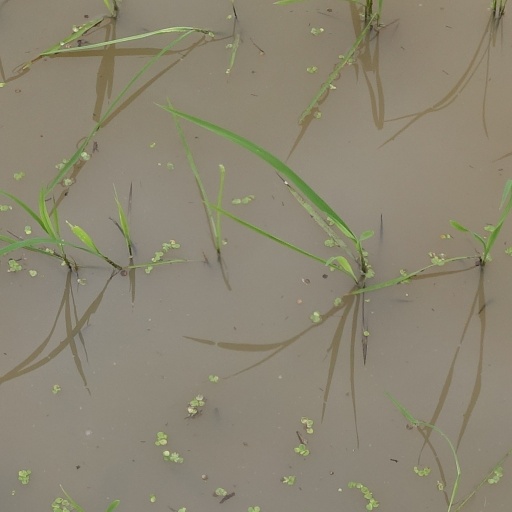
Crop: rice